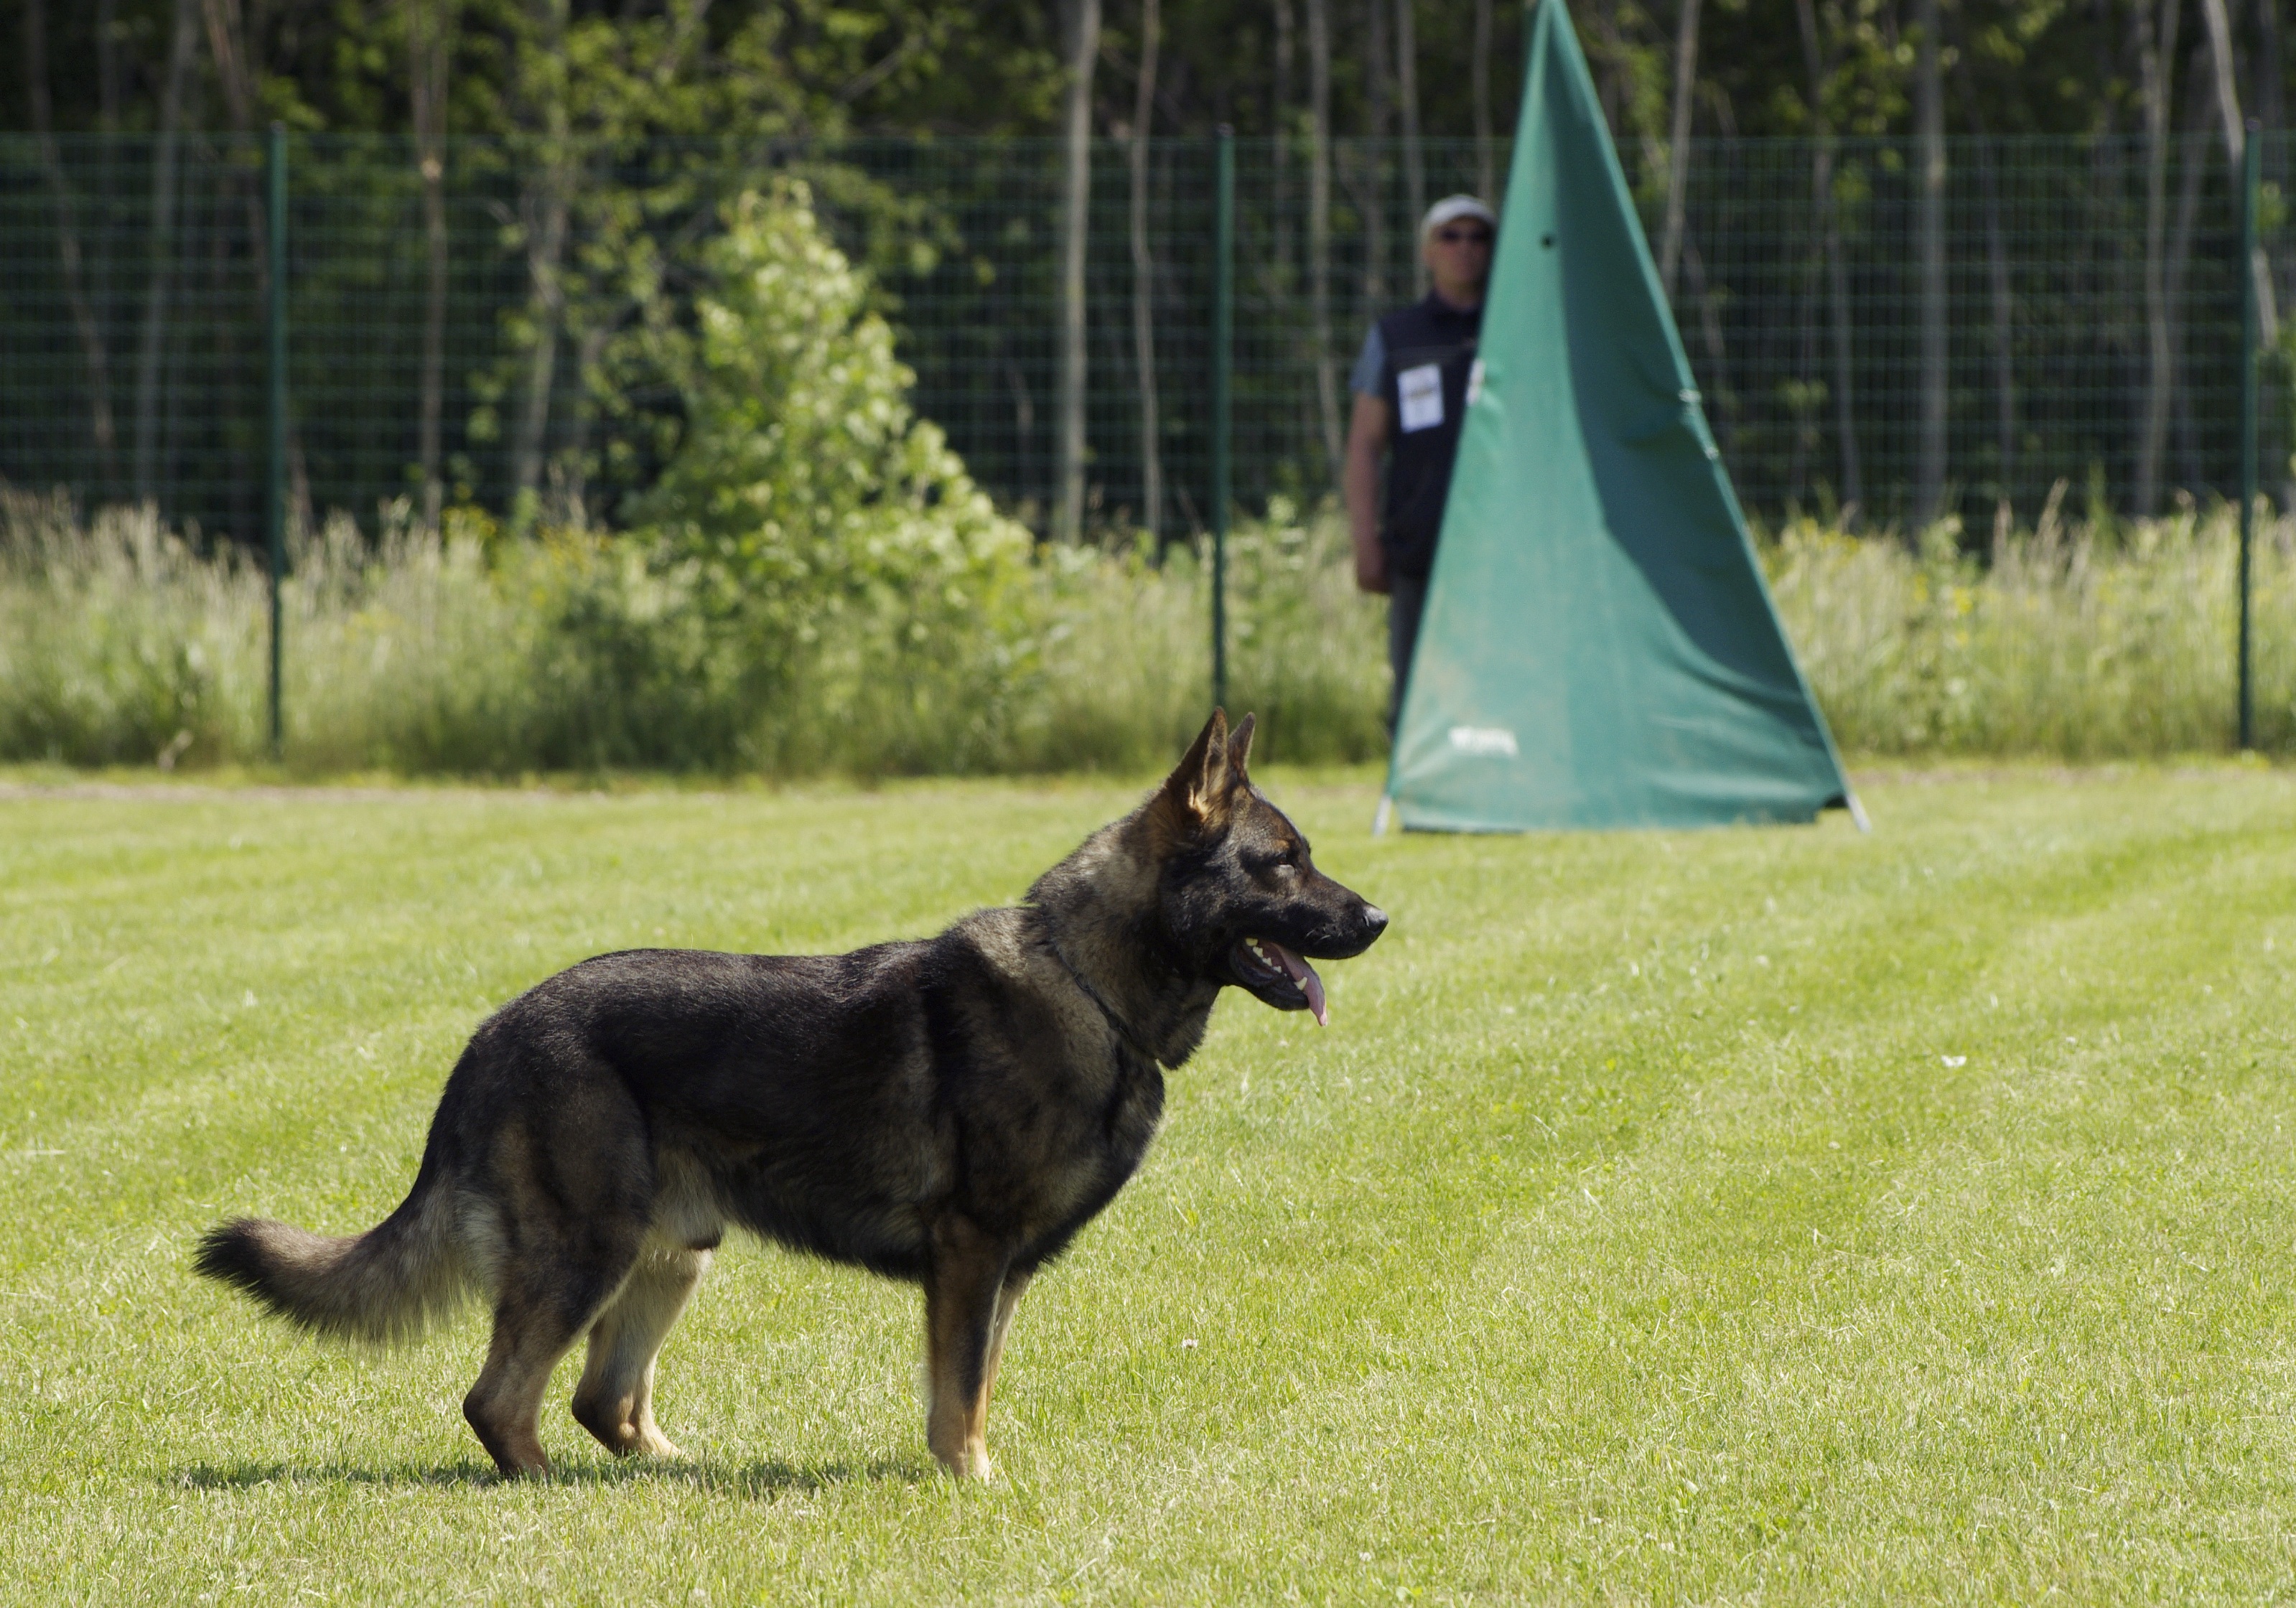
dog, standing, mammal, german shepherd, competition, vertebrate, dog breed, dog like mammal, dog breed group, east european shepherd, german shepherd dog